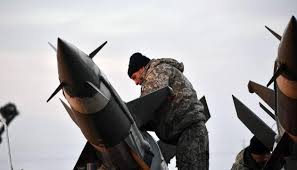
Label: Air Defense